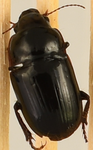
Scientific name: Euryderus grossus
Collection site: Central Plains Experimental Range NEON (CPER), plot CPER_003